Stoke-on-Trent

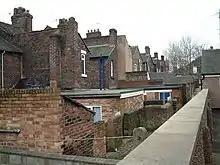
Terraced housing is a common feature in the city.

Stoke-on-Trent has an area of . It is located between Manchester, Wolverhampton and Birmingham on the M6 corridor in the West Midlands region. It lies on the upper valley of the River Trent at the south-west foothills of the Pennines, near the uplands of the Peak District to the north-east and the lowlands of the Midlands and Cheshire Plain to the south and west. The city ranges from 96 to 250 metres (315 to 820 ft) above sea level.